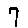
Label: 7